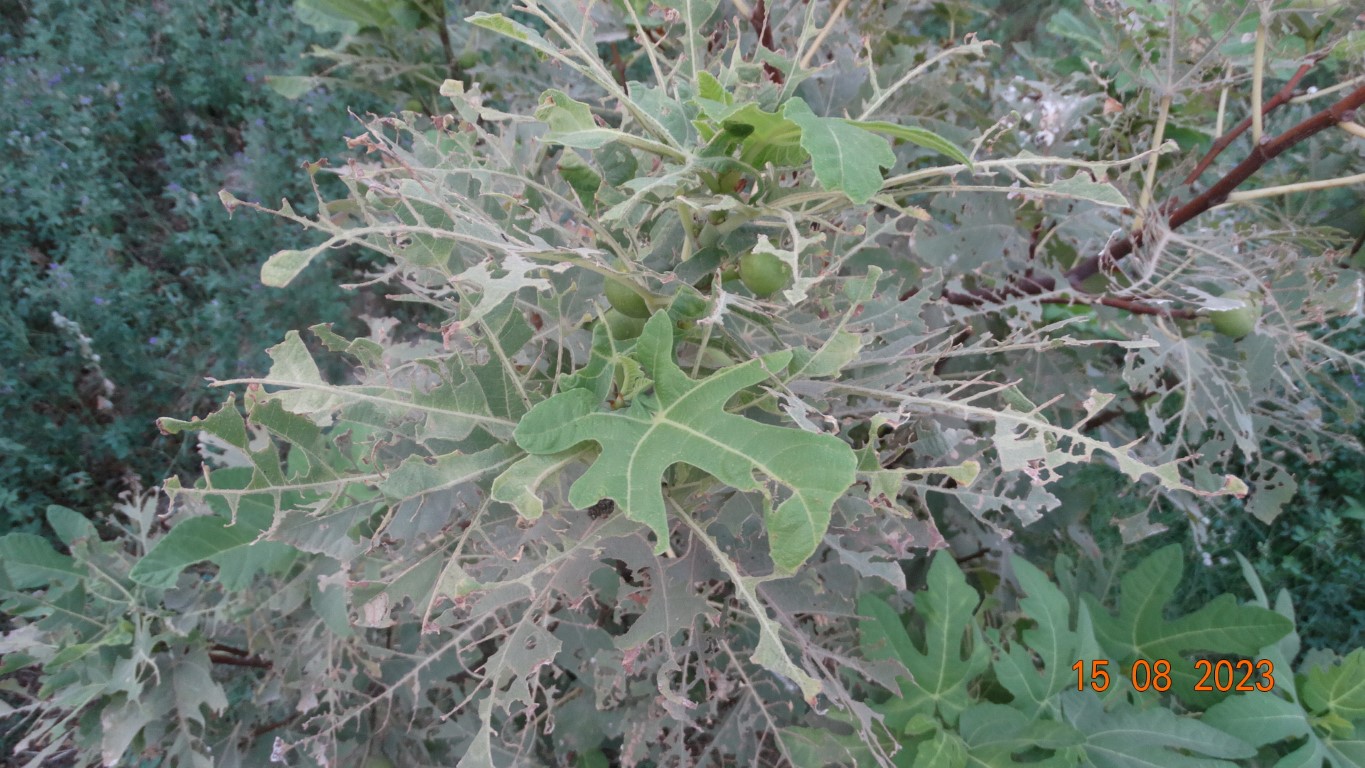
Label: infected